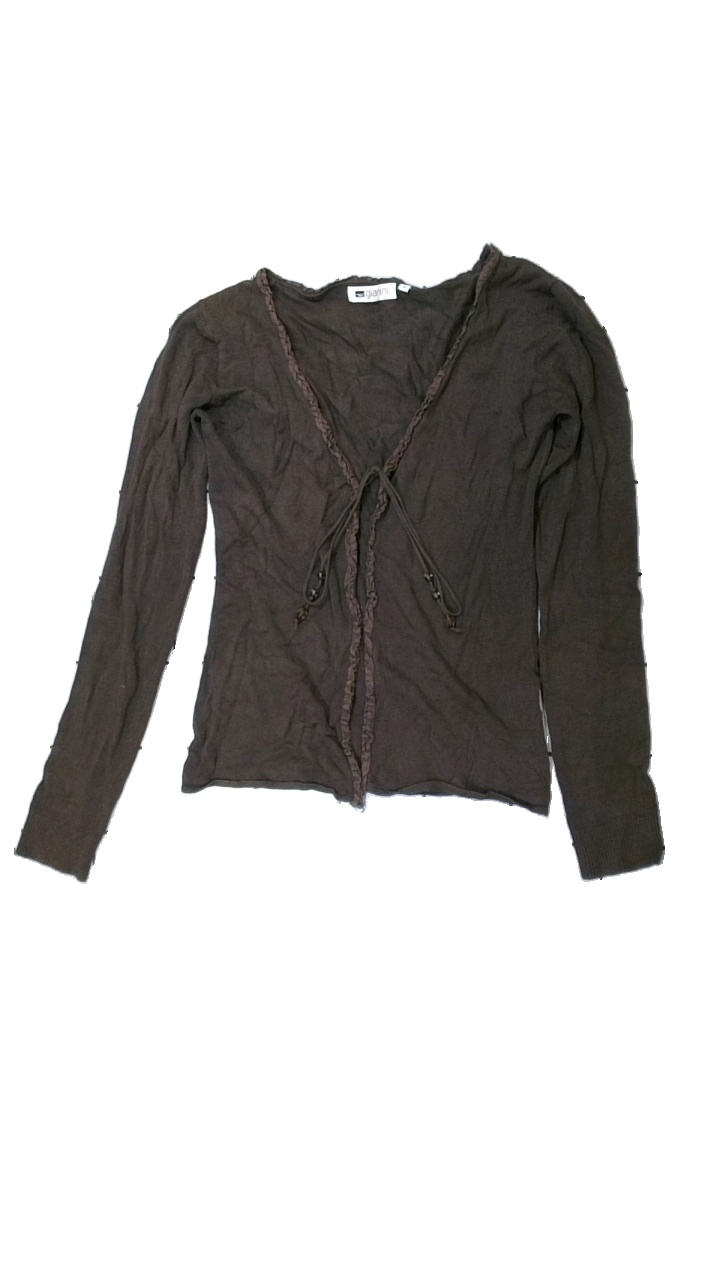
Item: Cardigan (Ladies)
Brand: Gianini
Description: brun kofta, nopprig
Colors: Brown
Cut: Regular
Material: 62% viscose 38% nylone
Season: All
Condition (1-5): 3
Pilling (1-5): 3
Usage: Export
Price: <50